Manuel E. Buadas

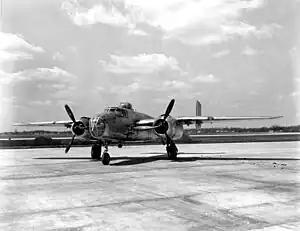
North American B-25J Mitchell of the United States of America, similar to those used by the Uruguayan Aeronáutica Militar and later Uruguayan Air Force, that the then First Lieutenant Manuel E. Buadas flew in 1950.

In 1950 he was promoted to First Lieutenant and was part of the crews that flew 11 recently purchased North American B-25J Mitchell bombers from the United States of America to Uruguay. Buadas flew aboard B-25J-25-NC No. 155 (c/n 108-33998, s/n 44-30723). He later served as Head of the Application Course of Officers. Then, in 1951 and up to 1956 he served in Air Transport Aviation Groups, flying Douglas C-47A Skytrains and carrying out air missions not only across Uruguay but to several countries in South and North America.